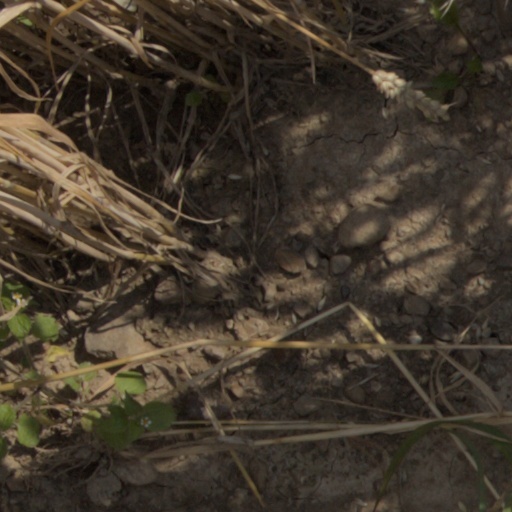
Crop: wheat